Stryker Corporation

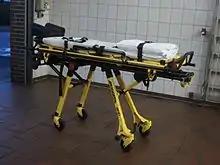

In a 2012 global market overview of top medical technology firms, Stryker was ranked number 10 with total portfolio sales in excess of $8.6 billion. Moreover, the firm maintains 35% worldwide reconstructive market share; 50% worldwide MedSurg market share; 15% worldwide Neurotechnology and Spine market share.